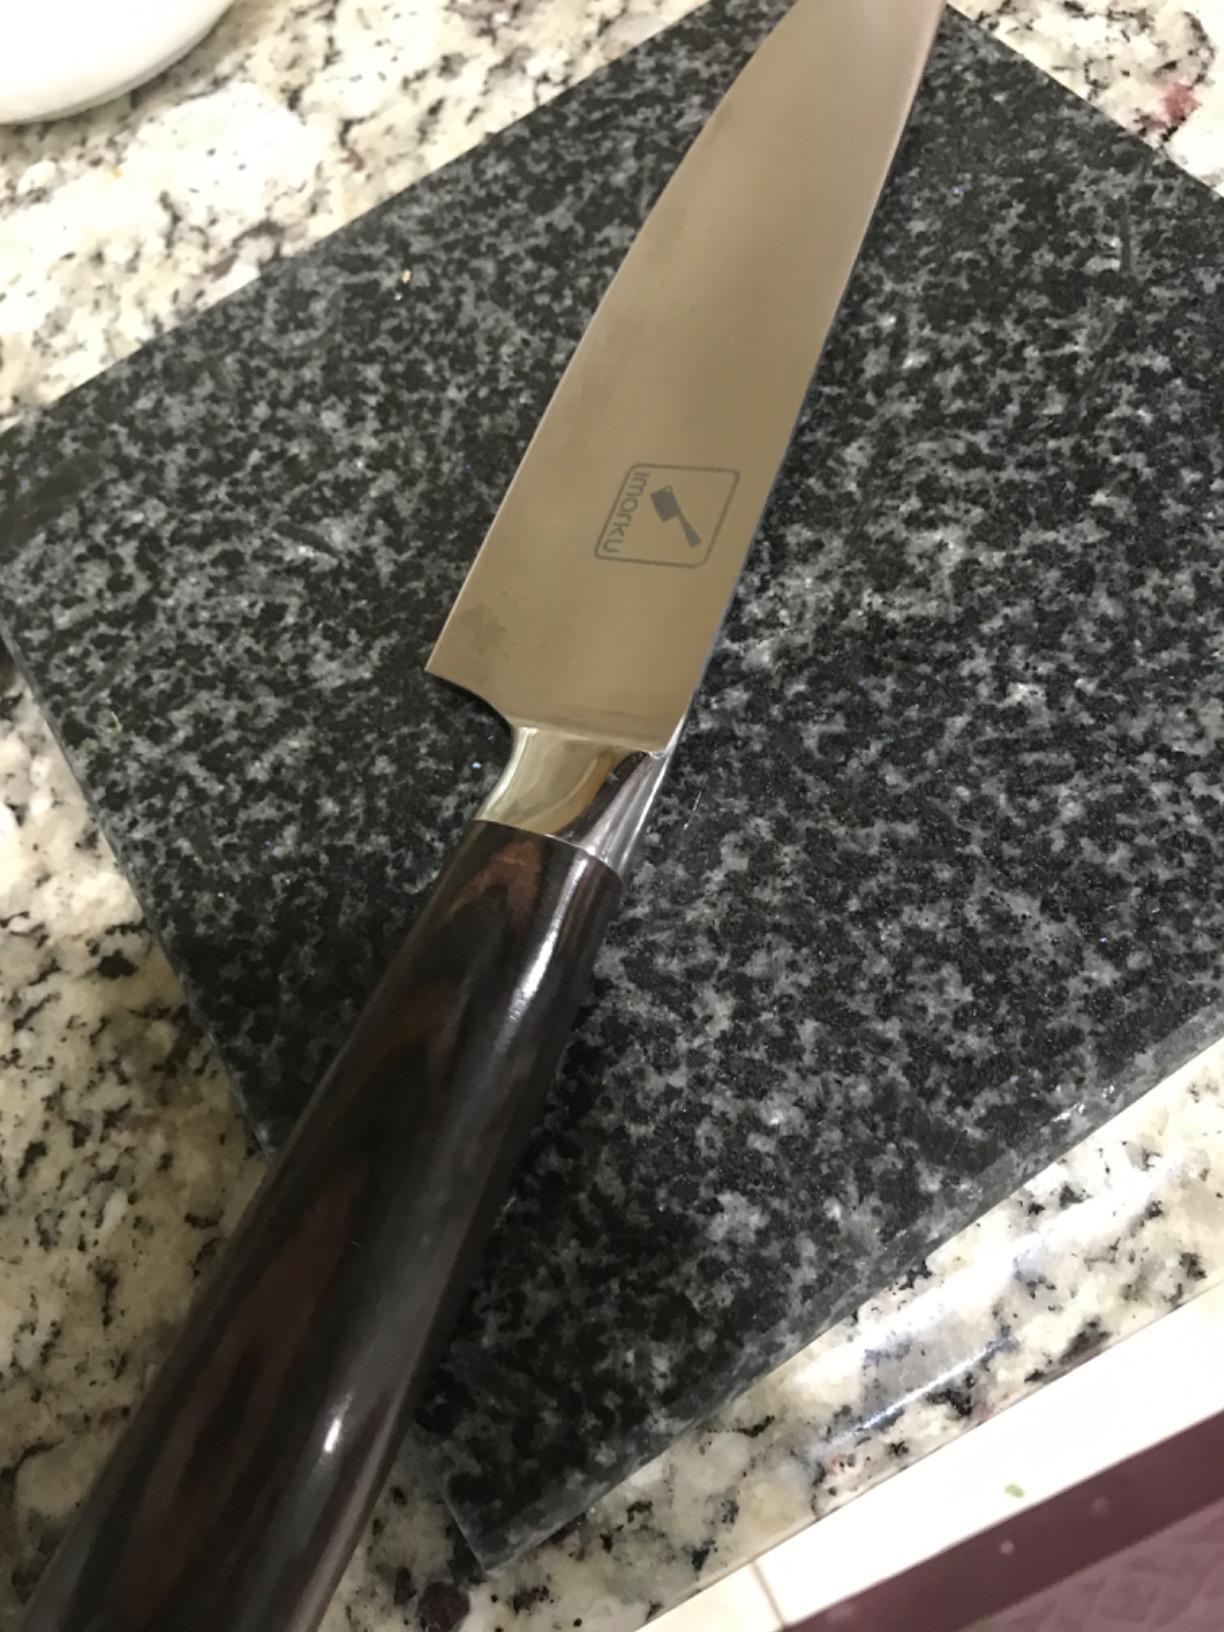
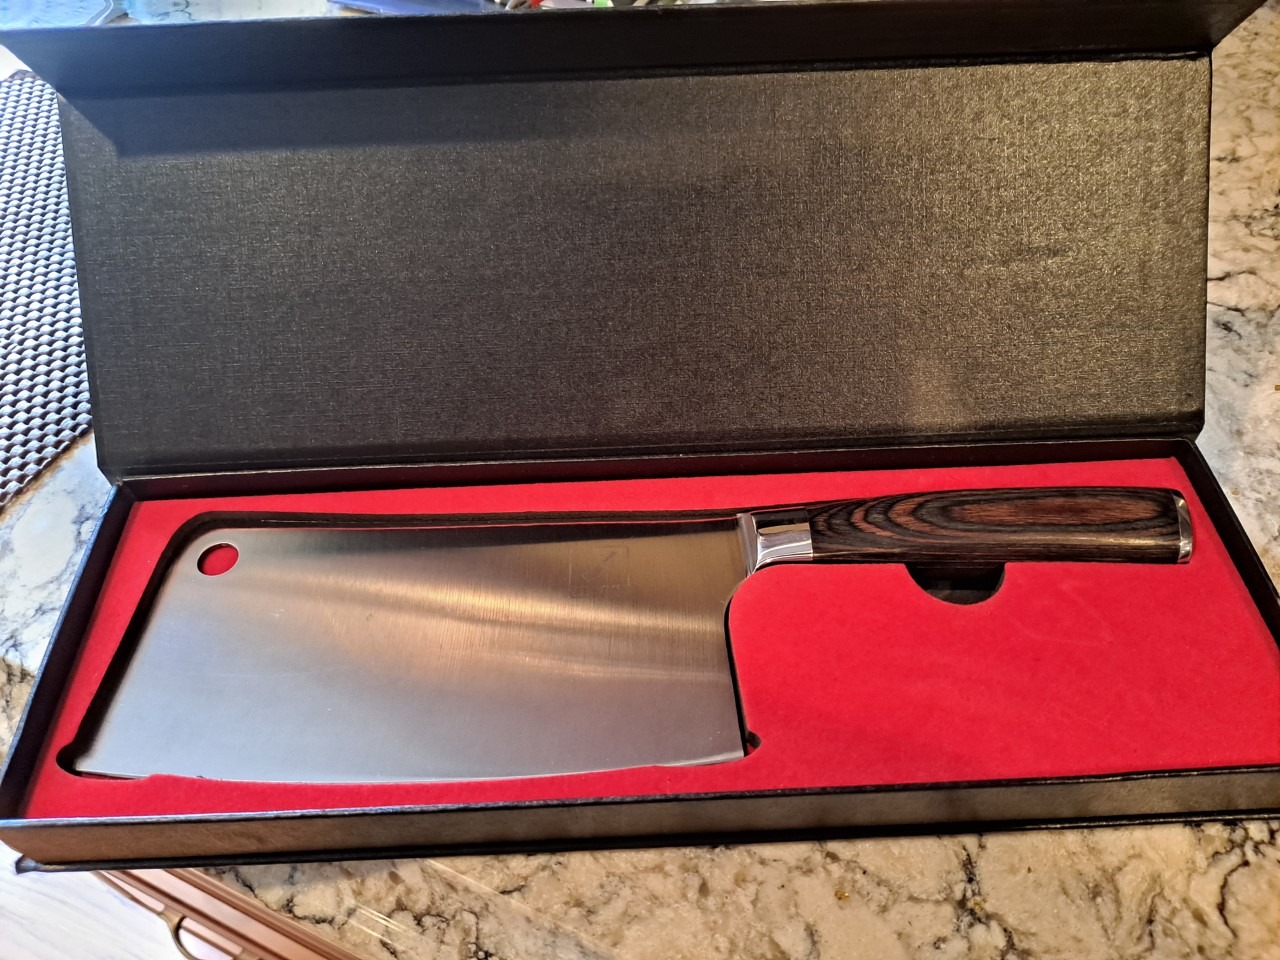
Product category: items_knife
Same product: no